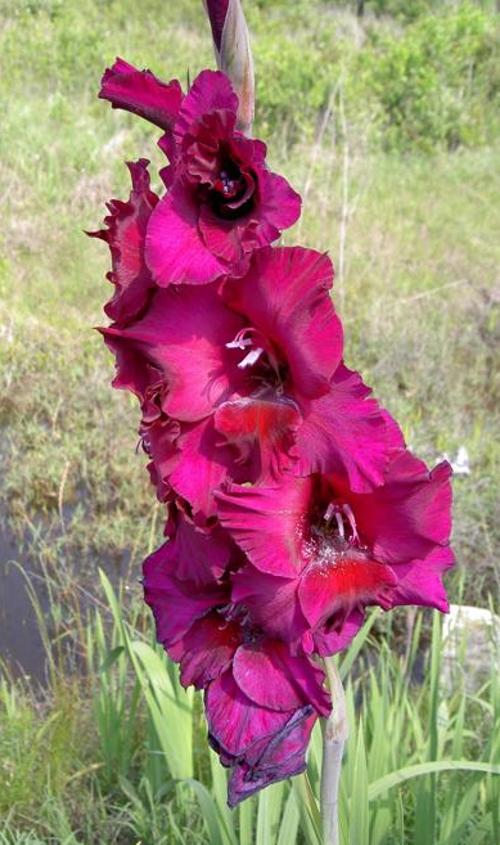
Label: sword lily